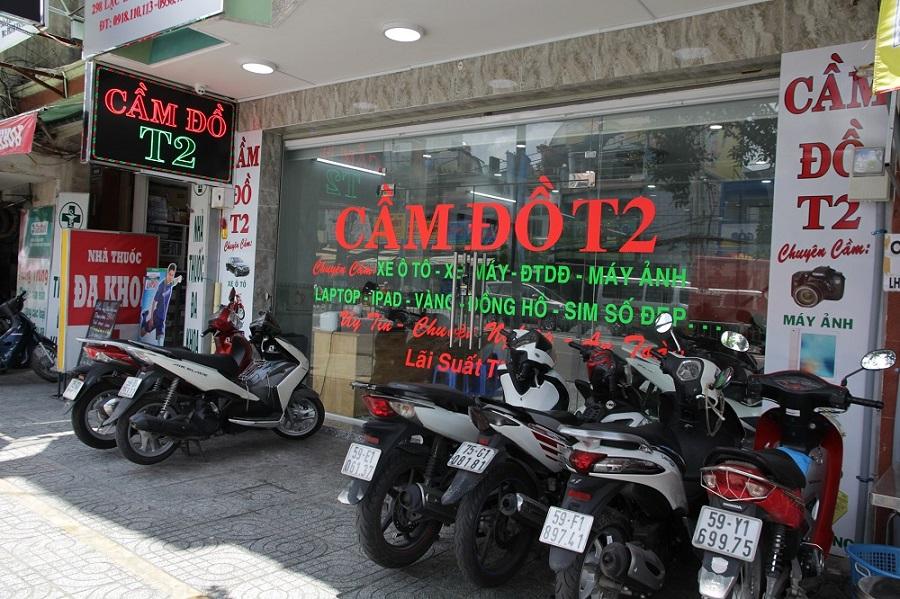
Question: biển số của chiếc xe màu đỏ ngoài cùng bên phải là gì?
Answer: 59y1-69975